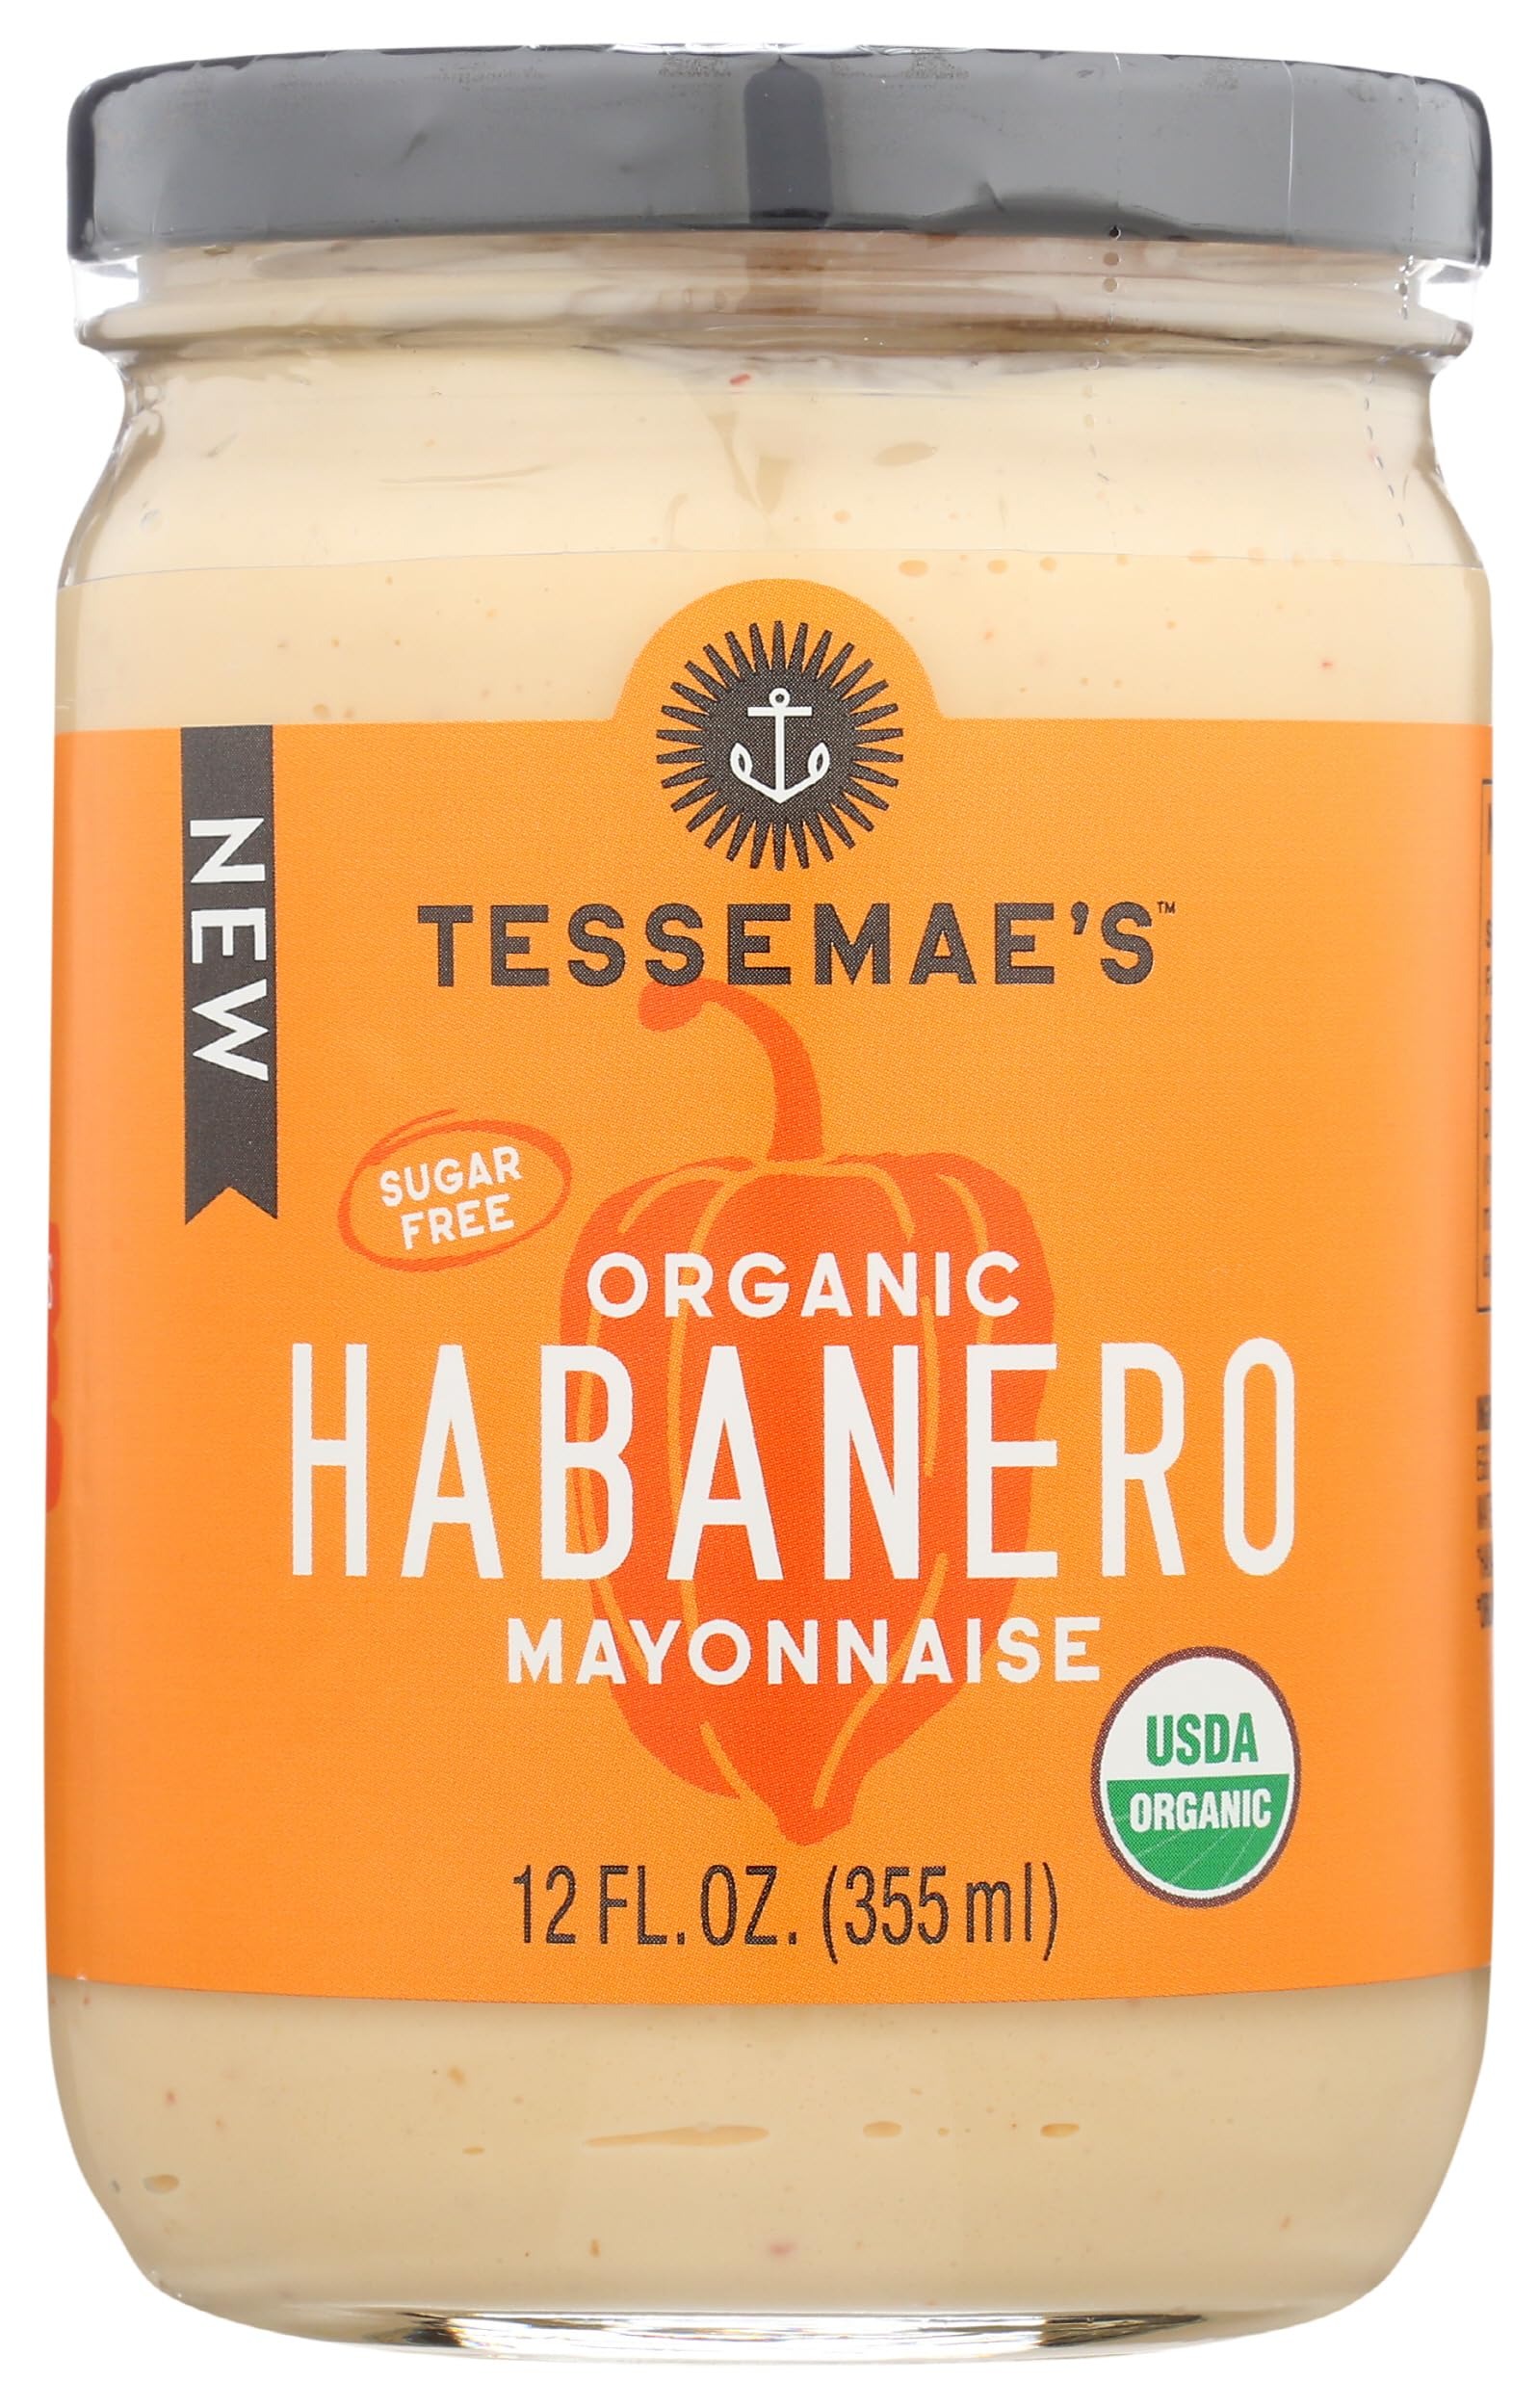
Item Name: TESSEMAE'S Organic Habanero Mayonnaise, 12 FZ
Bullet Point 1: Gluten Free
Bullet Point 2: Non-GMO Certified
Bullet Point 3: Organic
Value: 12.0
Unit: Fl Oz

Price: 6.84